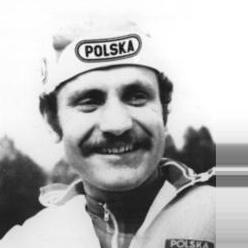
Age: 25